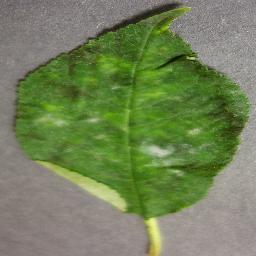
Label: Cherry___Powdery_mildew